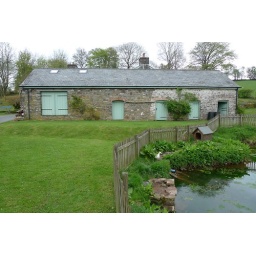
You can just see the duck in front of her house